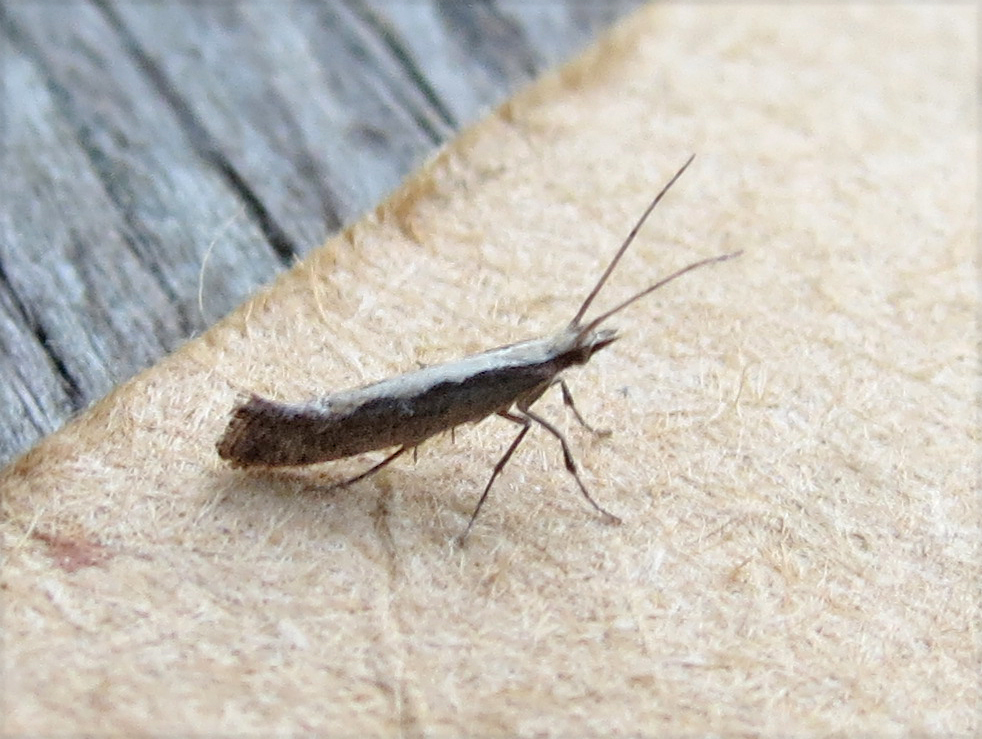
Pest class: diamondback_moth